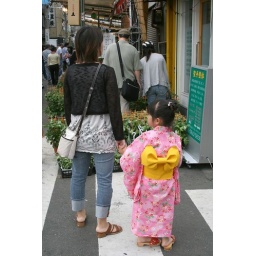
Mom and a little girl in pink yukata